List of invasive species in South Africa

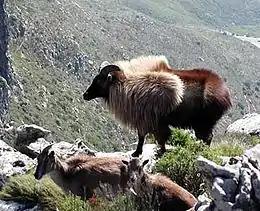
Himalayan tahr in Cape Town

This is a list of invasive species in South Africa, including invasive species of plants, animals, and other organisms in South Africa.